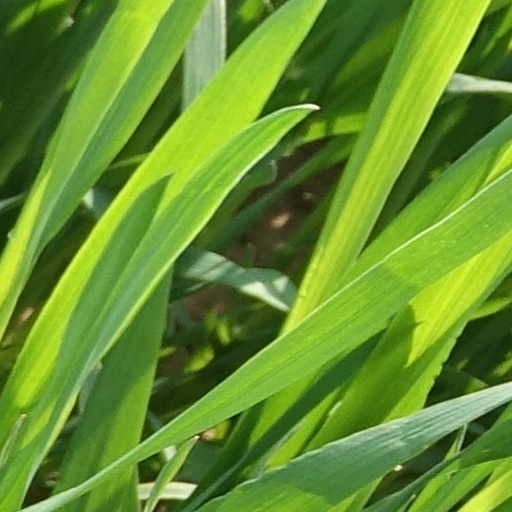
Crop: wheat